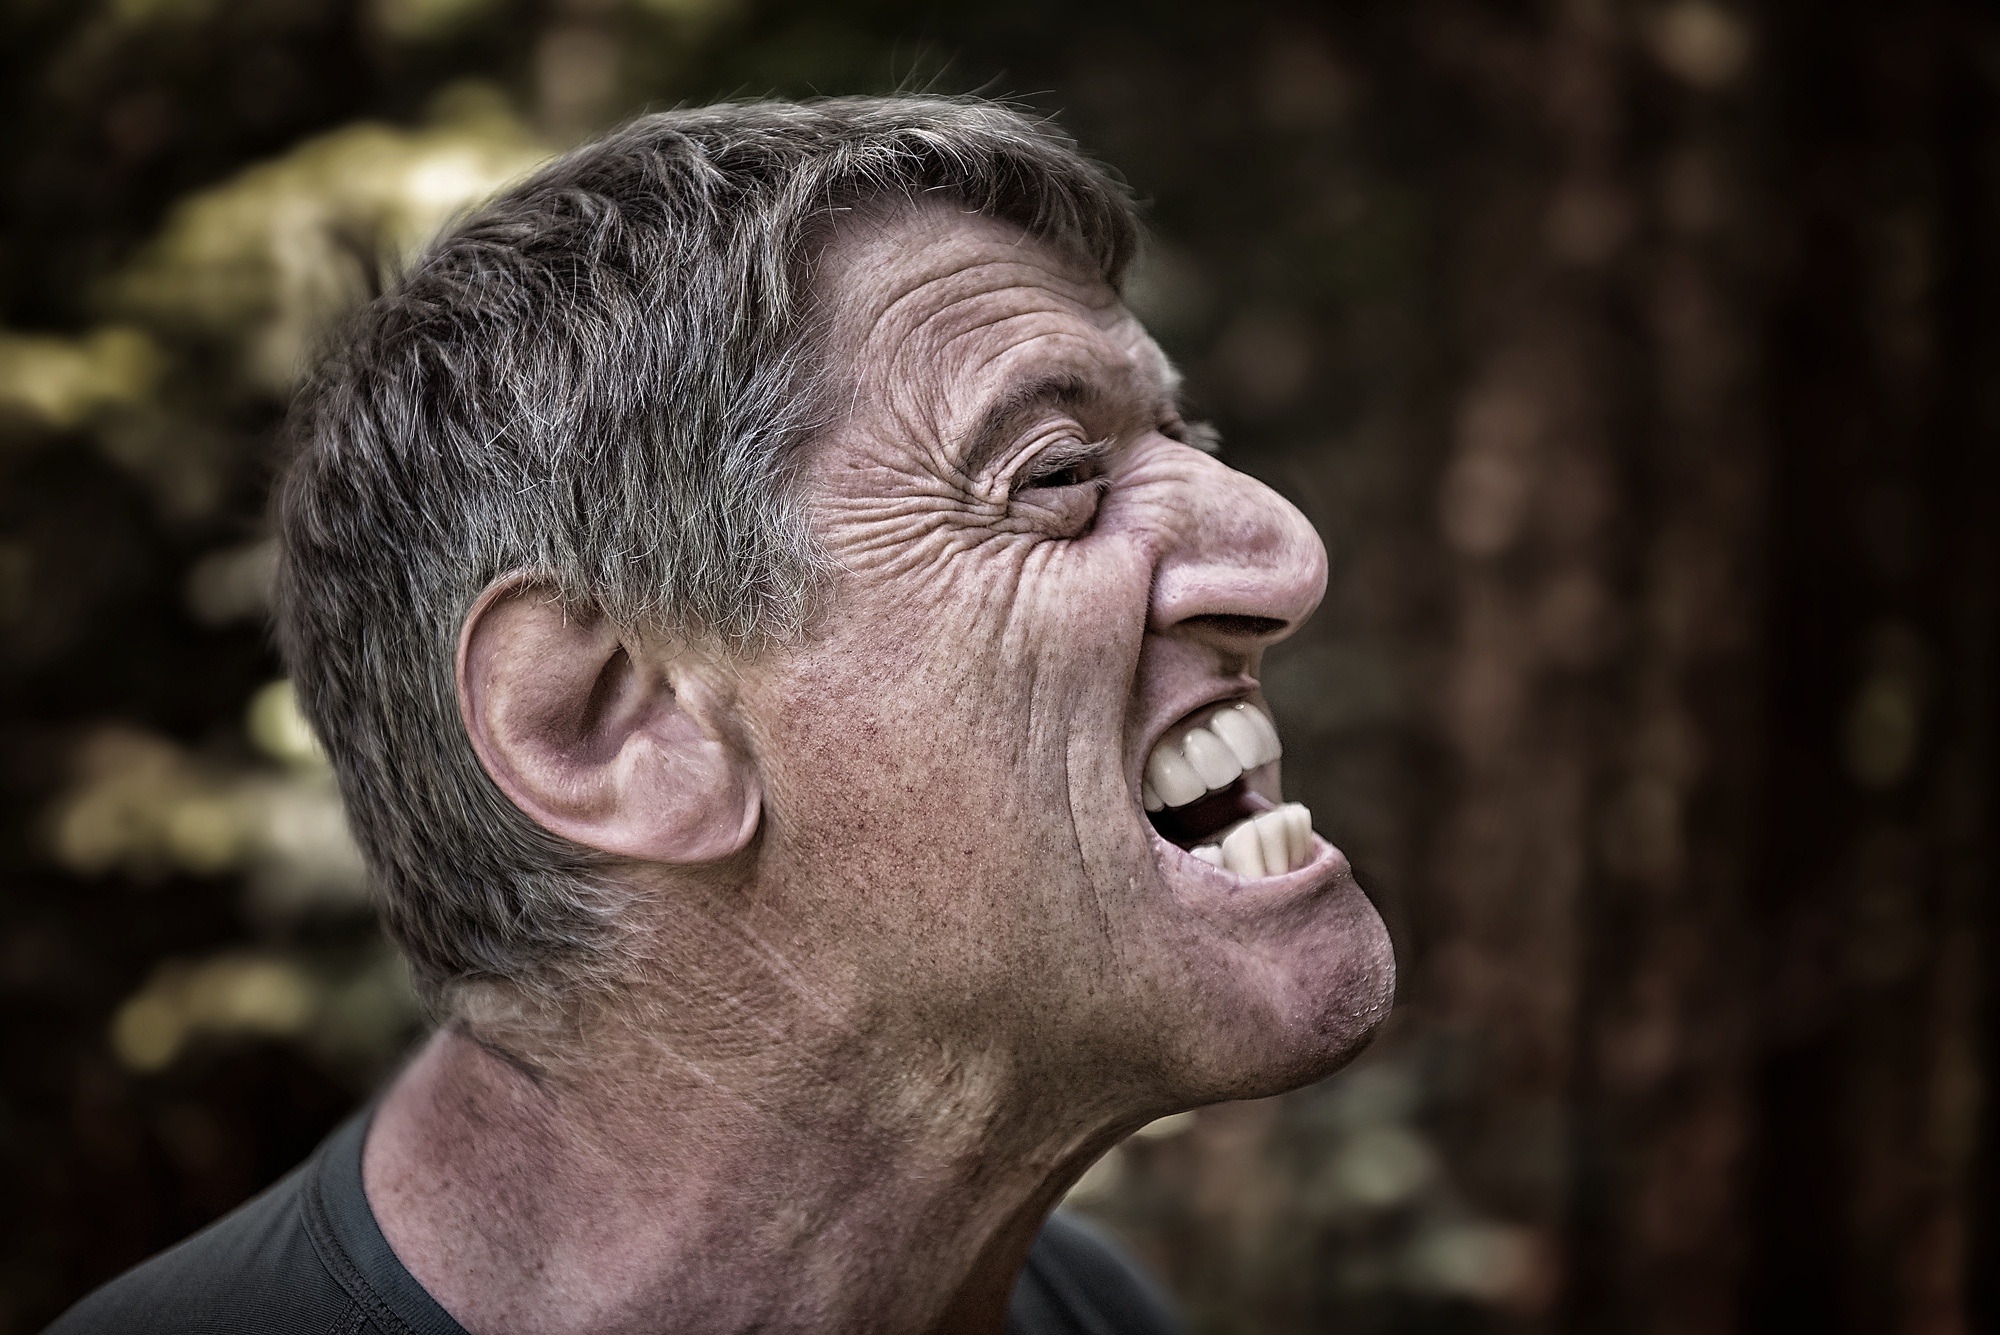
man, person, male, portrait, close, facial expression, muscle, mouth, close up, face, nose, head, caricature, angry, pain, teeth, grim, screaming, emotion, shout, anger, painful, furious, facial hair